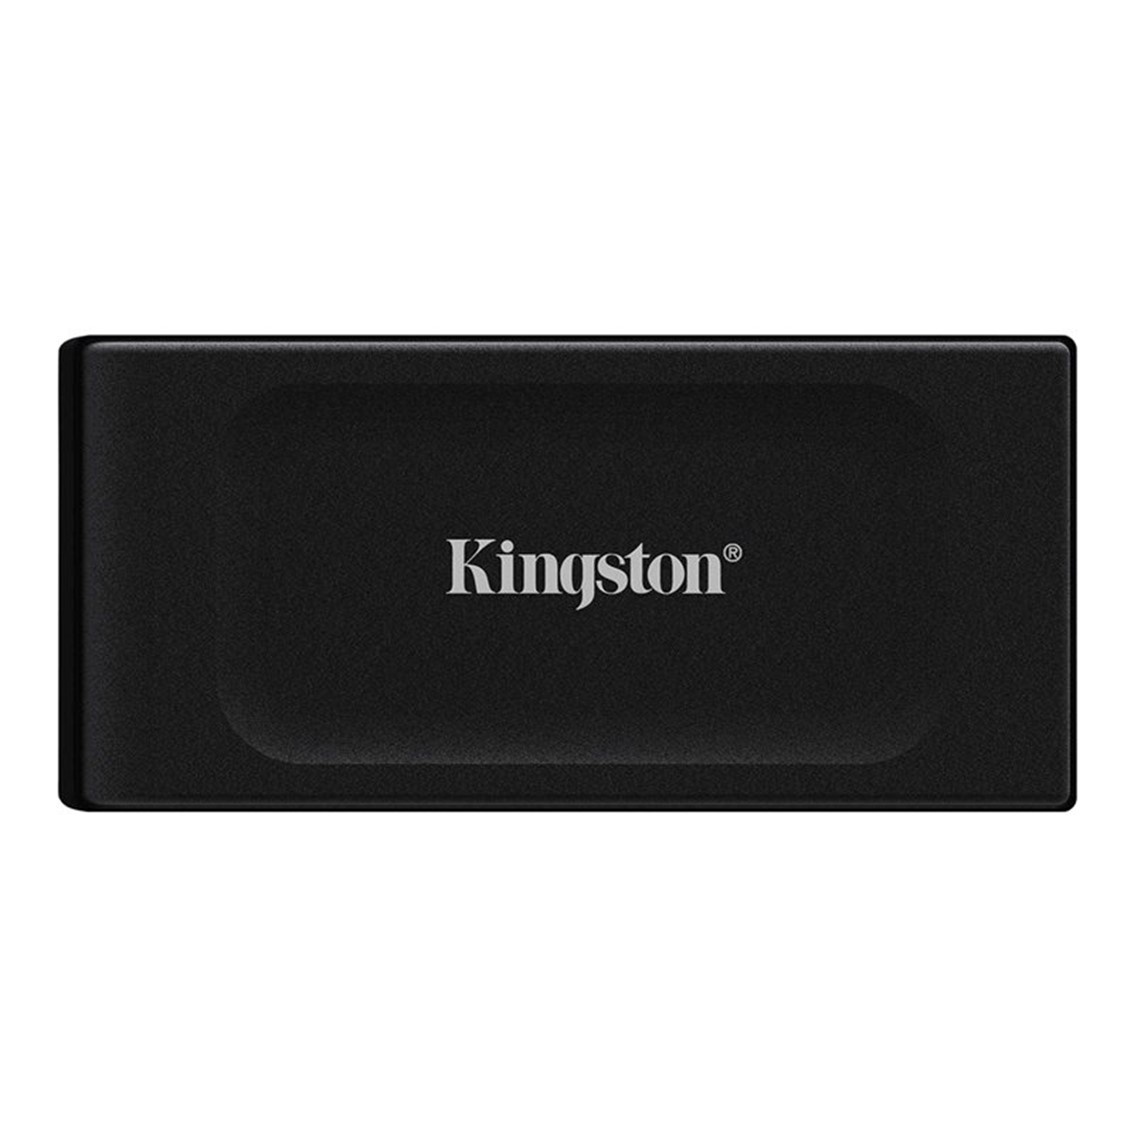
Disco duro externo solido ssd kingston xs1000 portable 2tb usb tipo c
Ficha técnica general tipo de dispositivo disco en estado sólido - externo (portátil) capacidad 2 tb interfaz usb 3.2 gen 2 anchura 69.54 mm profundidad 13.5 mm altura 32.58 mm peso 28.7 g prestación tasa de datos internos 1050 mbps (lectura) - 1000 mbps (escritura) expansión y conectividad interfaces 1 x usb 3.2 gen 2 - 24 pin usb - c software &requisitos del sistema sistema operativo requerido google chrome os -linux 4.4 o posterior -microsoft windows 10 - 11 -apple macos 10.15.x o posterior diverso materíal de la caja plástico -metal parámetros de entorno temperatura mínima de funciónamiento 0 c temperatura máxima de funciónamiento 40 c temperatura mínima de almacenamiento - 20 c temperatura máxima de almacenamiento 85 c
Brand: Kingston
Category: Electronics > Electronics Accessories > Computer Components > Storage Devices > Hard Drives